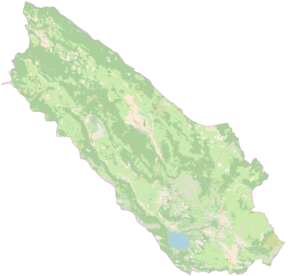
Le canton 10 est un canton de la Fédération de Bosnie-et-Herzégovine dont la capitale et la plus grande ville est Livno. Le canton est situé à l'ouest de la Fédération. Il correspond approximativement à la région historique de Tropolje.